Rivendell

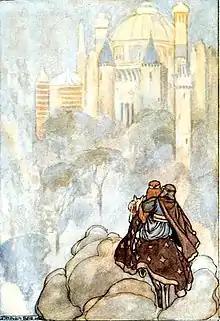
Rivendell has been compared to the Celtic Otherworld, here in a 1910 illustration by Stephen Reid

Matthew T. Dickerson, in the "J. R. R. Tolkien Encyclopedia", writes that Rivendell consistently represents a sanctuary, a place that felt like home, throughout the legendarium.